Karl-Gerät

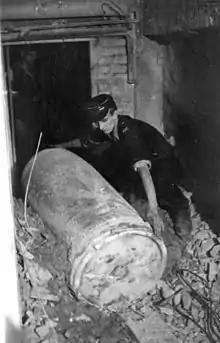
A dud shell fired by a Karl-Gerät at the basement of Prudential House during the Warsaw Uprising

The original heavy concrete-piercing shells ("schwere Betongranate") made a crater up to wide and deep. More range was desired and the light concrete-piercing shell ("leichte Betongranate) 040" was introduced in 1942. Firing trials for the shells were not completed until the end of 1944 and they were not used in combat before then. The original 600 mm heavy shell had no designation other than the name. The "Gerät" number was added for the newer shells.